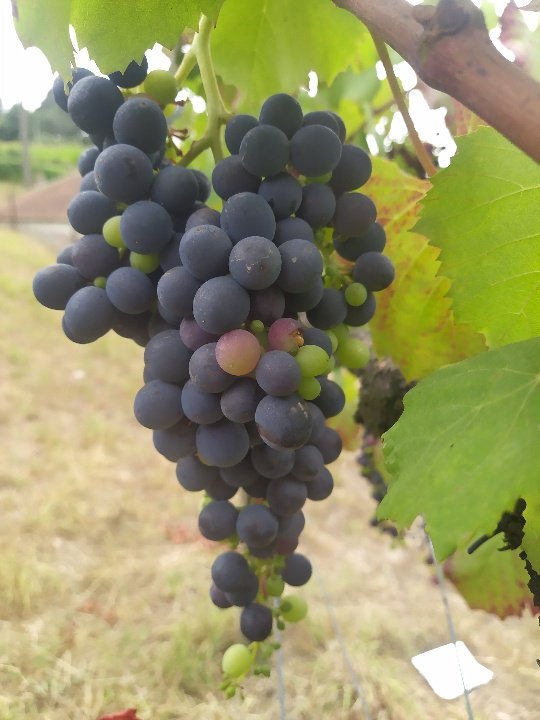
Berries visible: 78
Grape clusters: 1